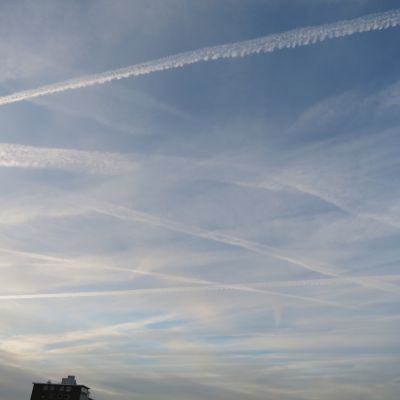
Cloud type: Contrail (Ct)